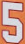
Number: 5